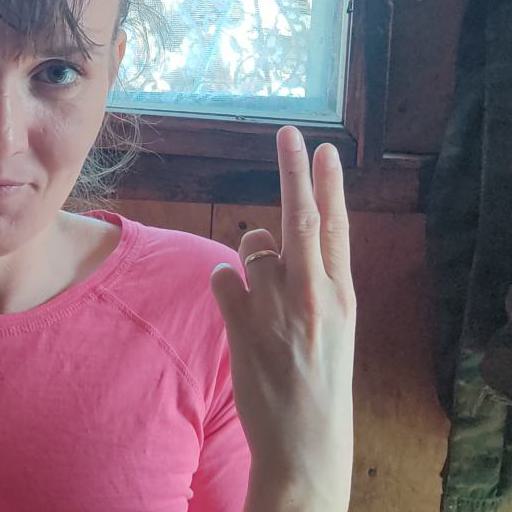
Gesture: two_up_inverted